Hibi Eden

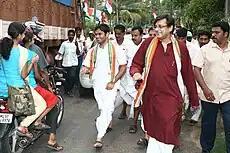
Hibi Eden with Shashi Tharoor during 2011 election campaign.

Hibi Eden was the general secretary of the Kerala Students Union (